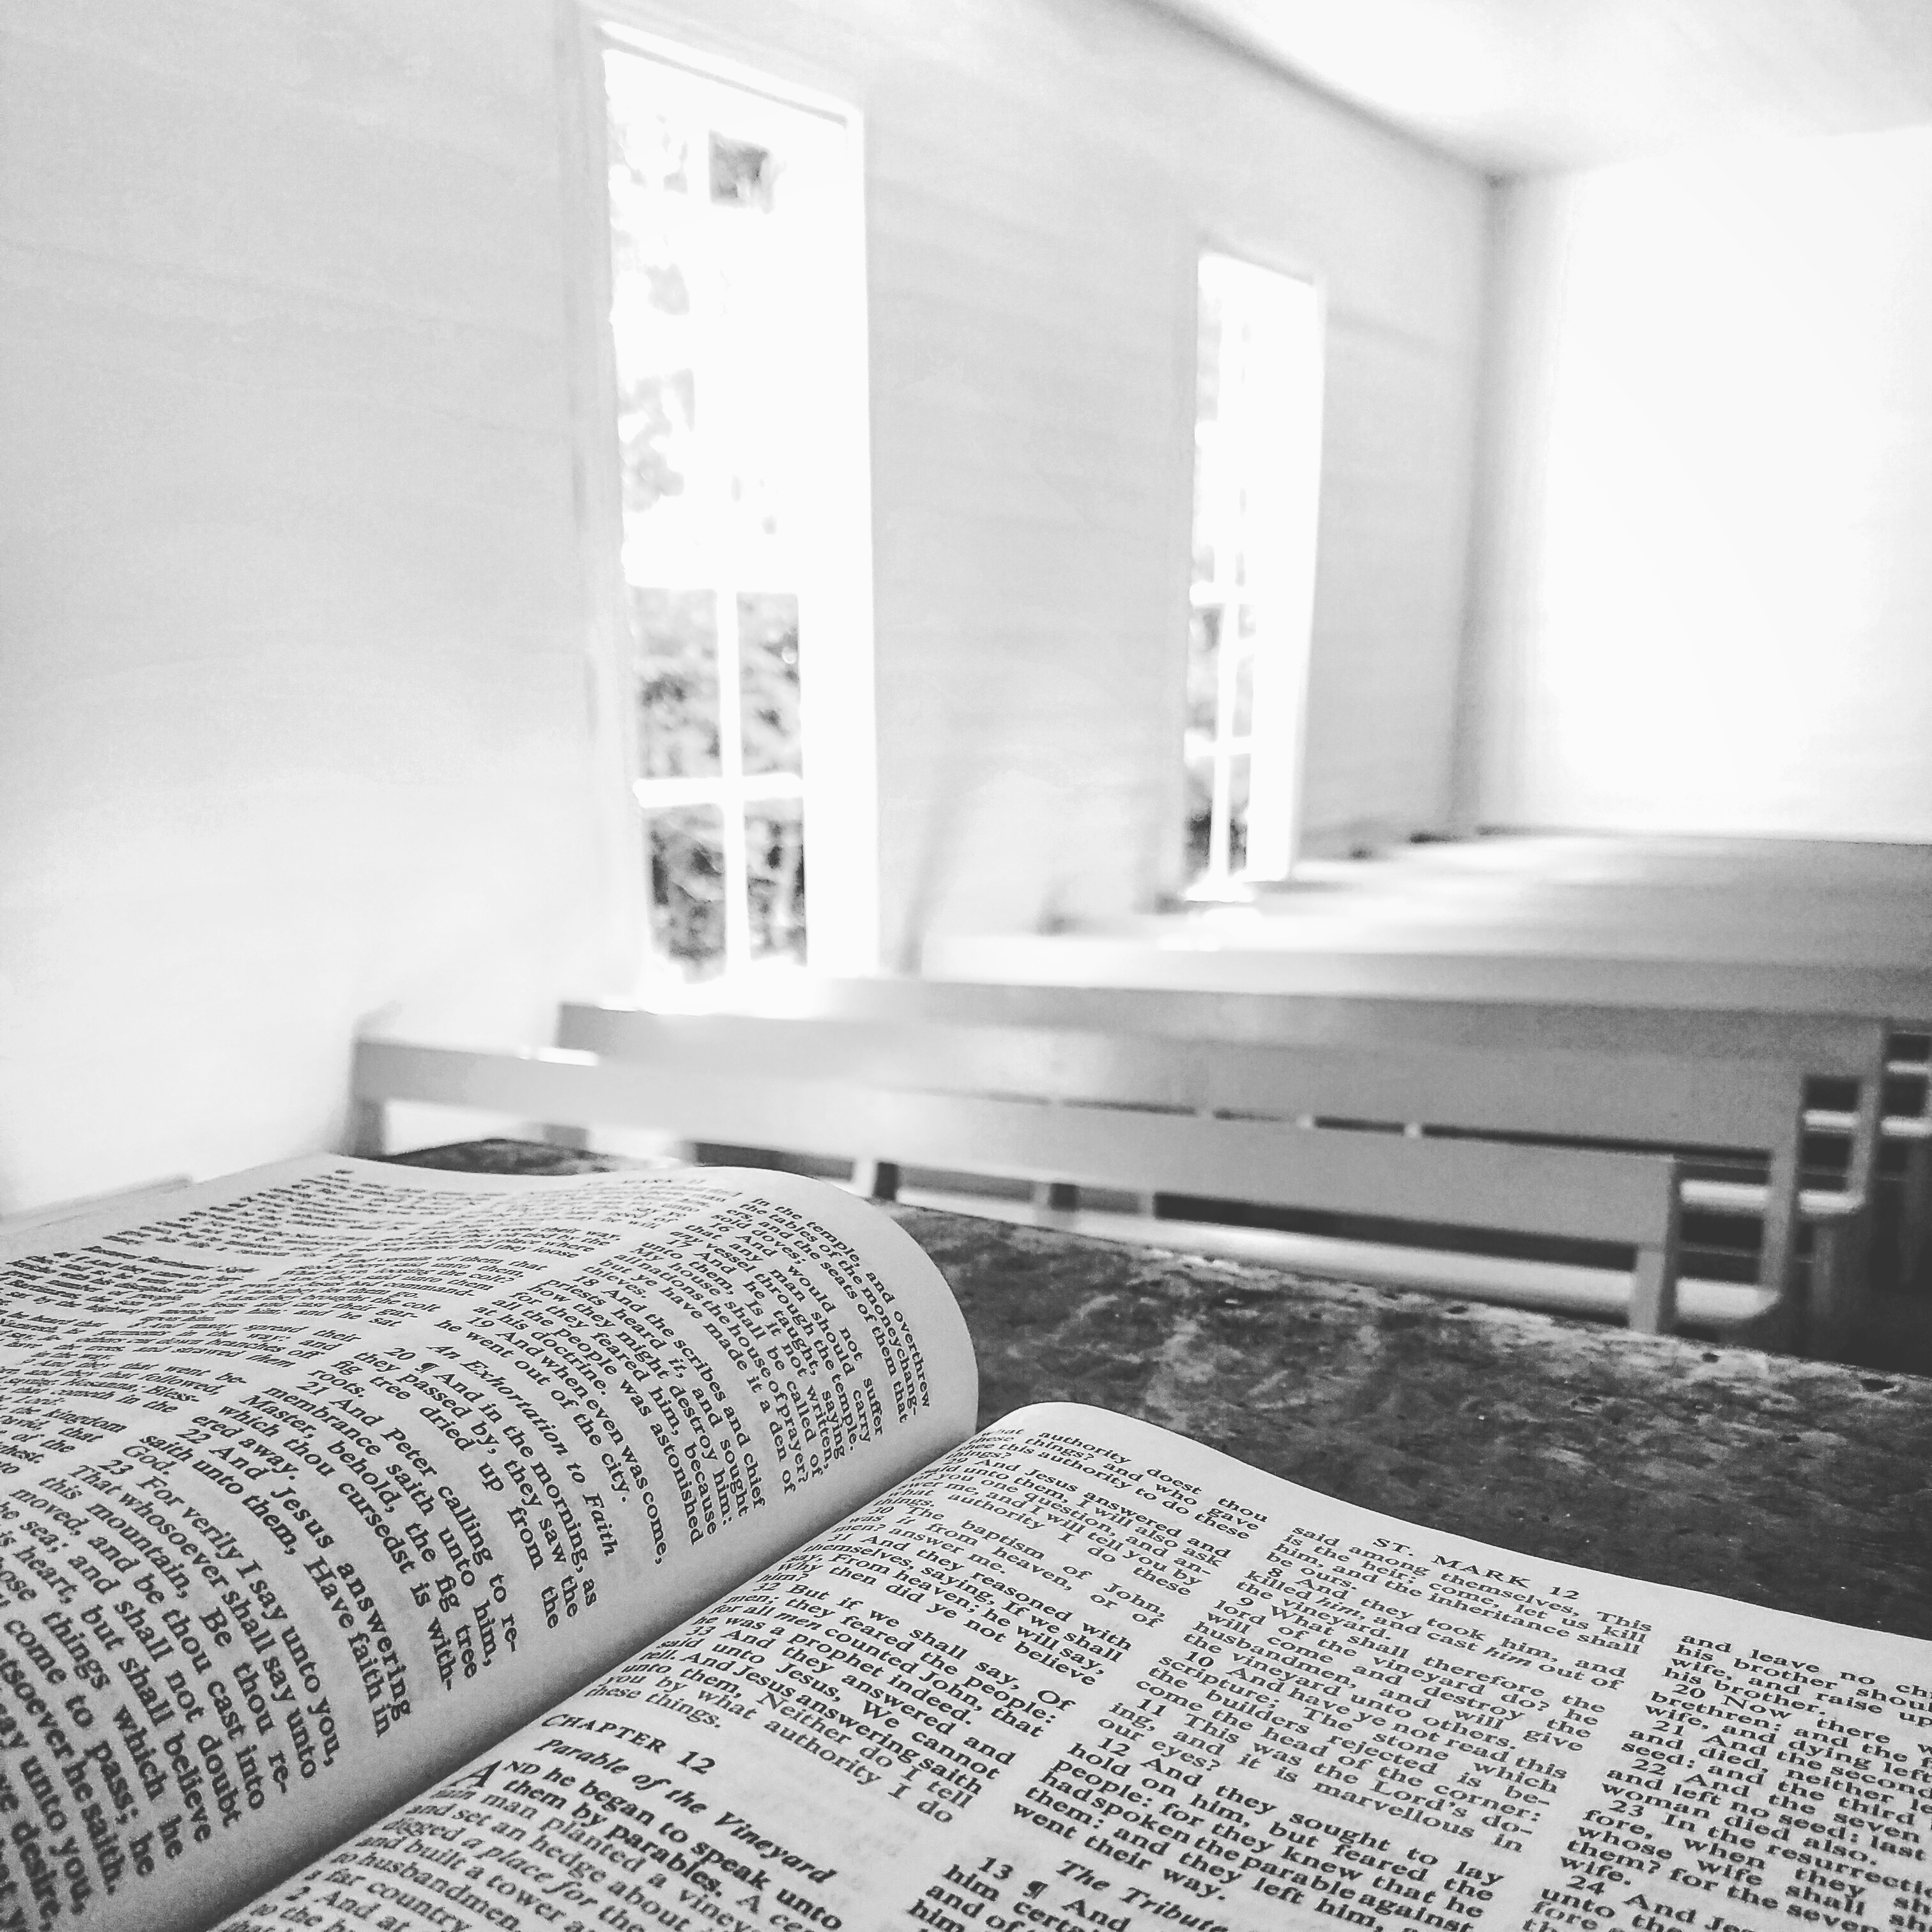
black and white, white, floor, home, furniture, room, monochrome, bedroom, interior design, product, design, bed, flooring, monochrome photography